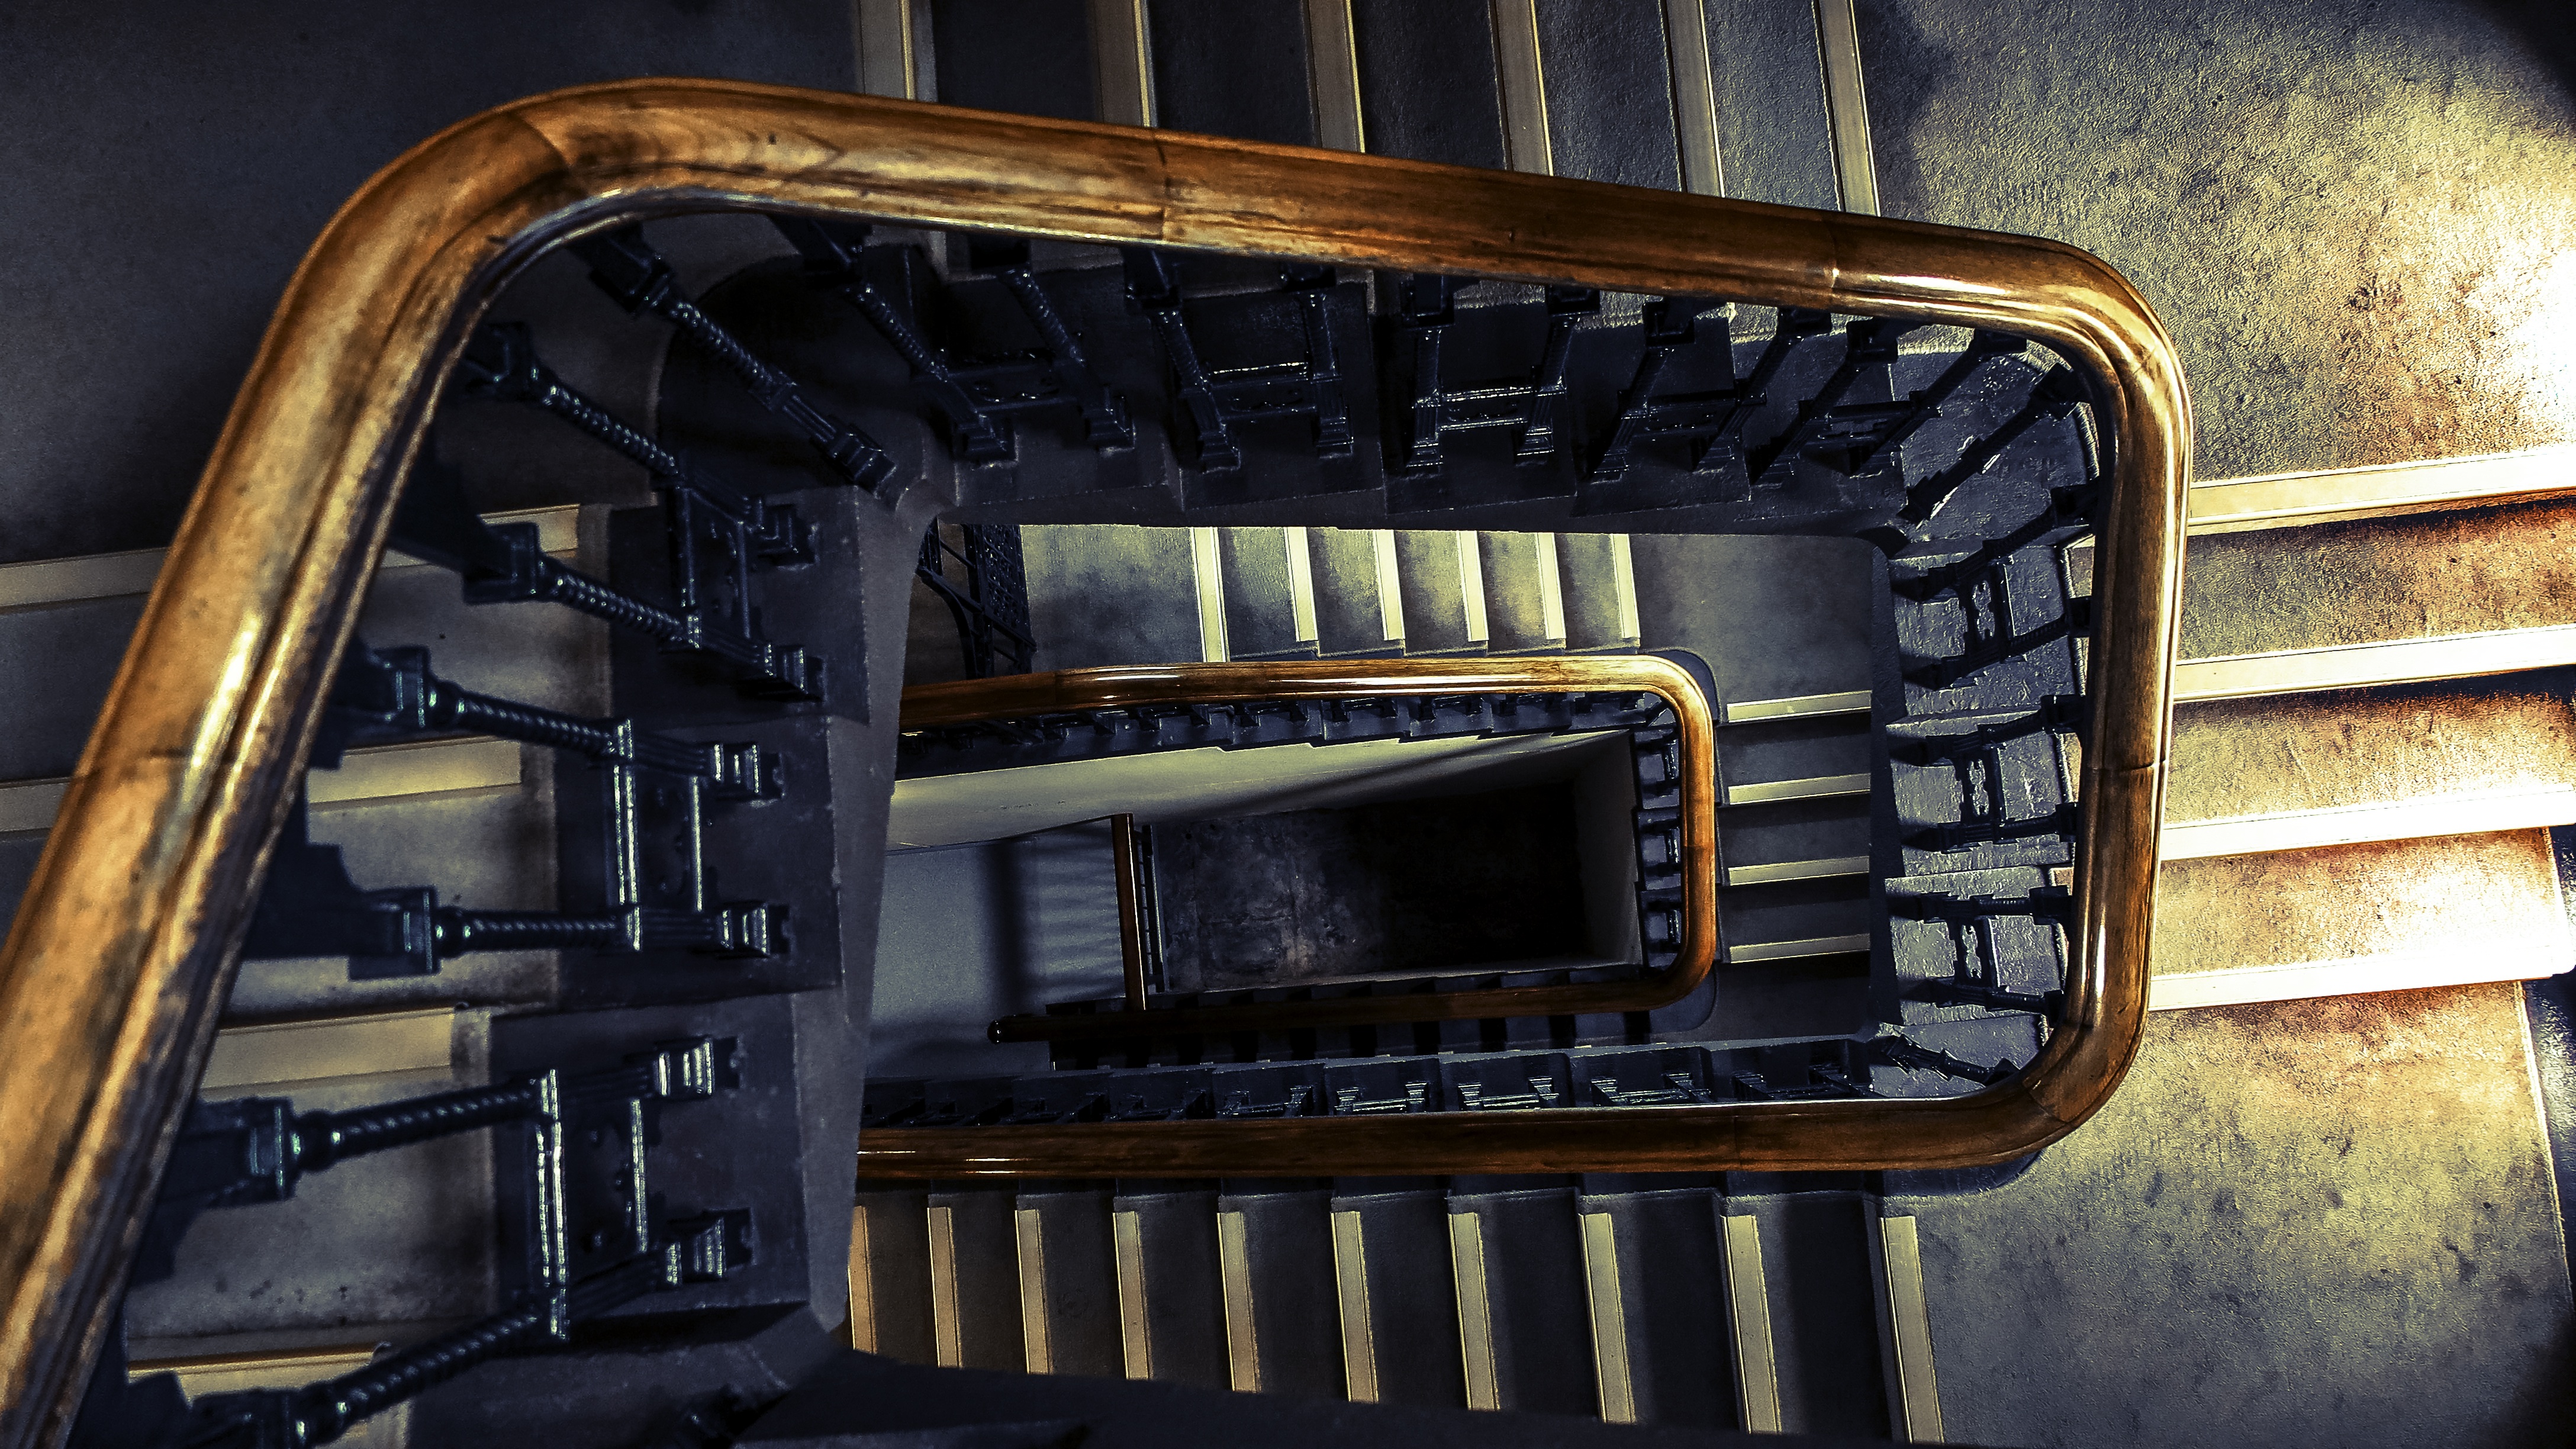
architecture, guitar, perspective, staircase, indoors, stairs, screenshot